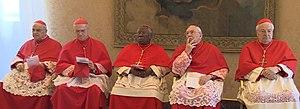
Les cardinaux évêques (manque le cardinal Roger Etchegaray) pendant le consistoire ordinaire public du 20 avril 2017 au Vatican.
Un cardinal-évêque est un cardinal titulaire d'un diocèse suburbicaire. Il s'agit du plus élevé des trois ordres au sein du collège cardinalice. Même si, à l'époque moderne, la plupart des cardinaux sont aussi évêques, le titre réfère uniquement à ceux qui se voient attribuer l'un des sept diocèses suburbicaires situés autour de celui de Rome. À l'époque contemporaine, les cardinaux-évêques sont choisis par le pape parmi les cardinaux des deux autres ordres, mais jadis un évêque pouvait être créé directement cardinal-évêque.
2015 par pays en Europe - 2016 par pays en Europe - 2017 par pays en Europe